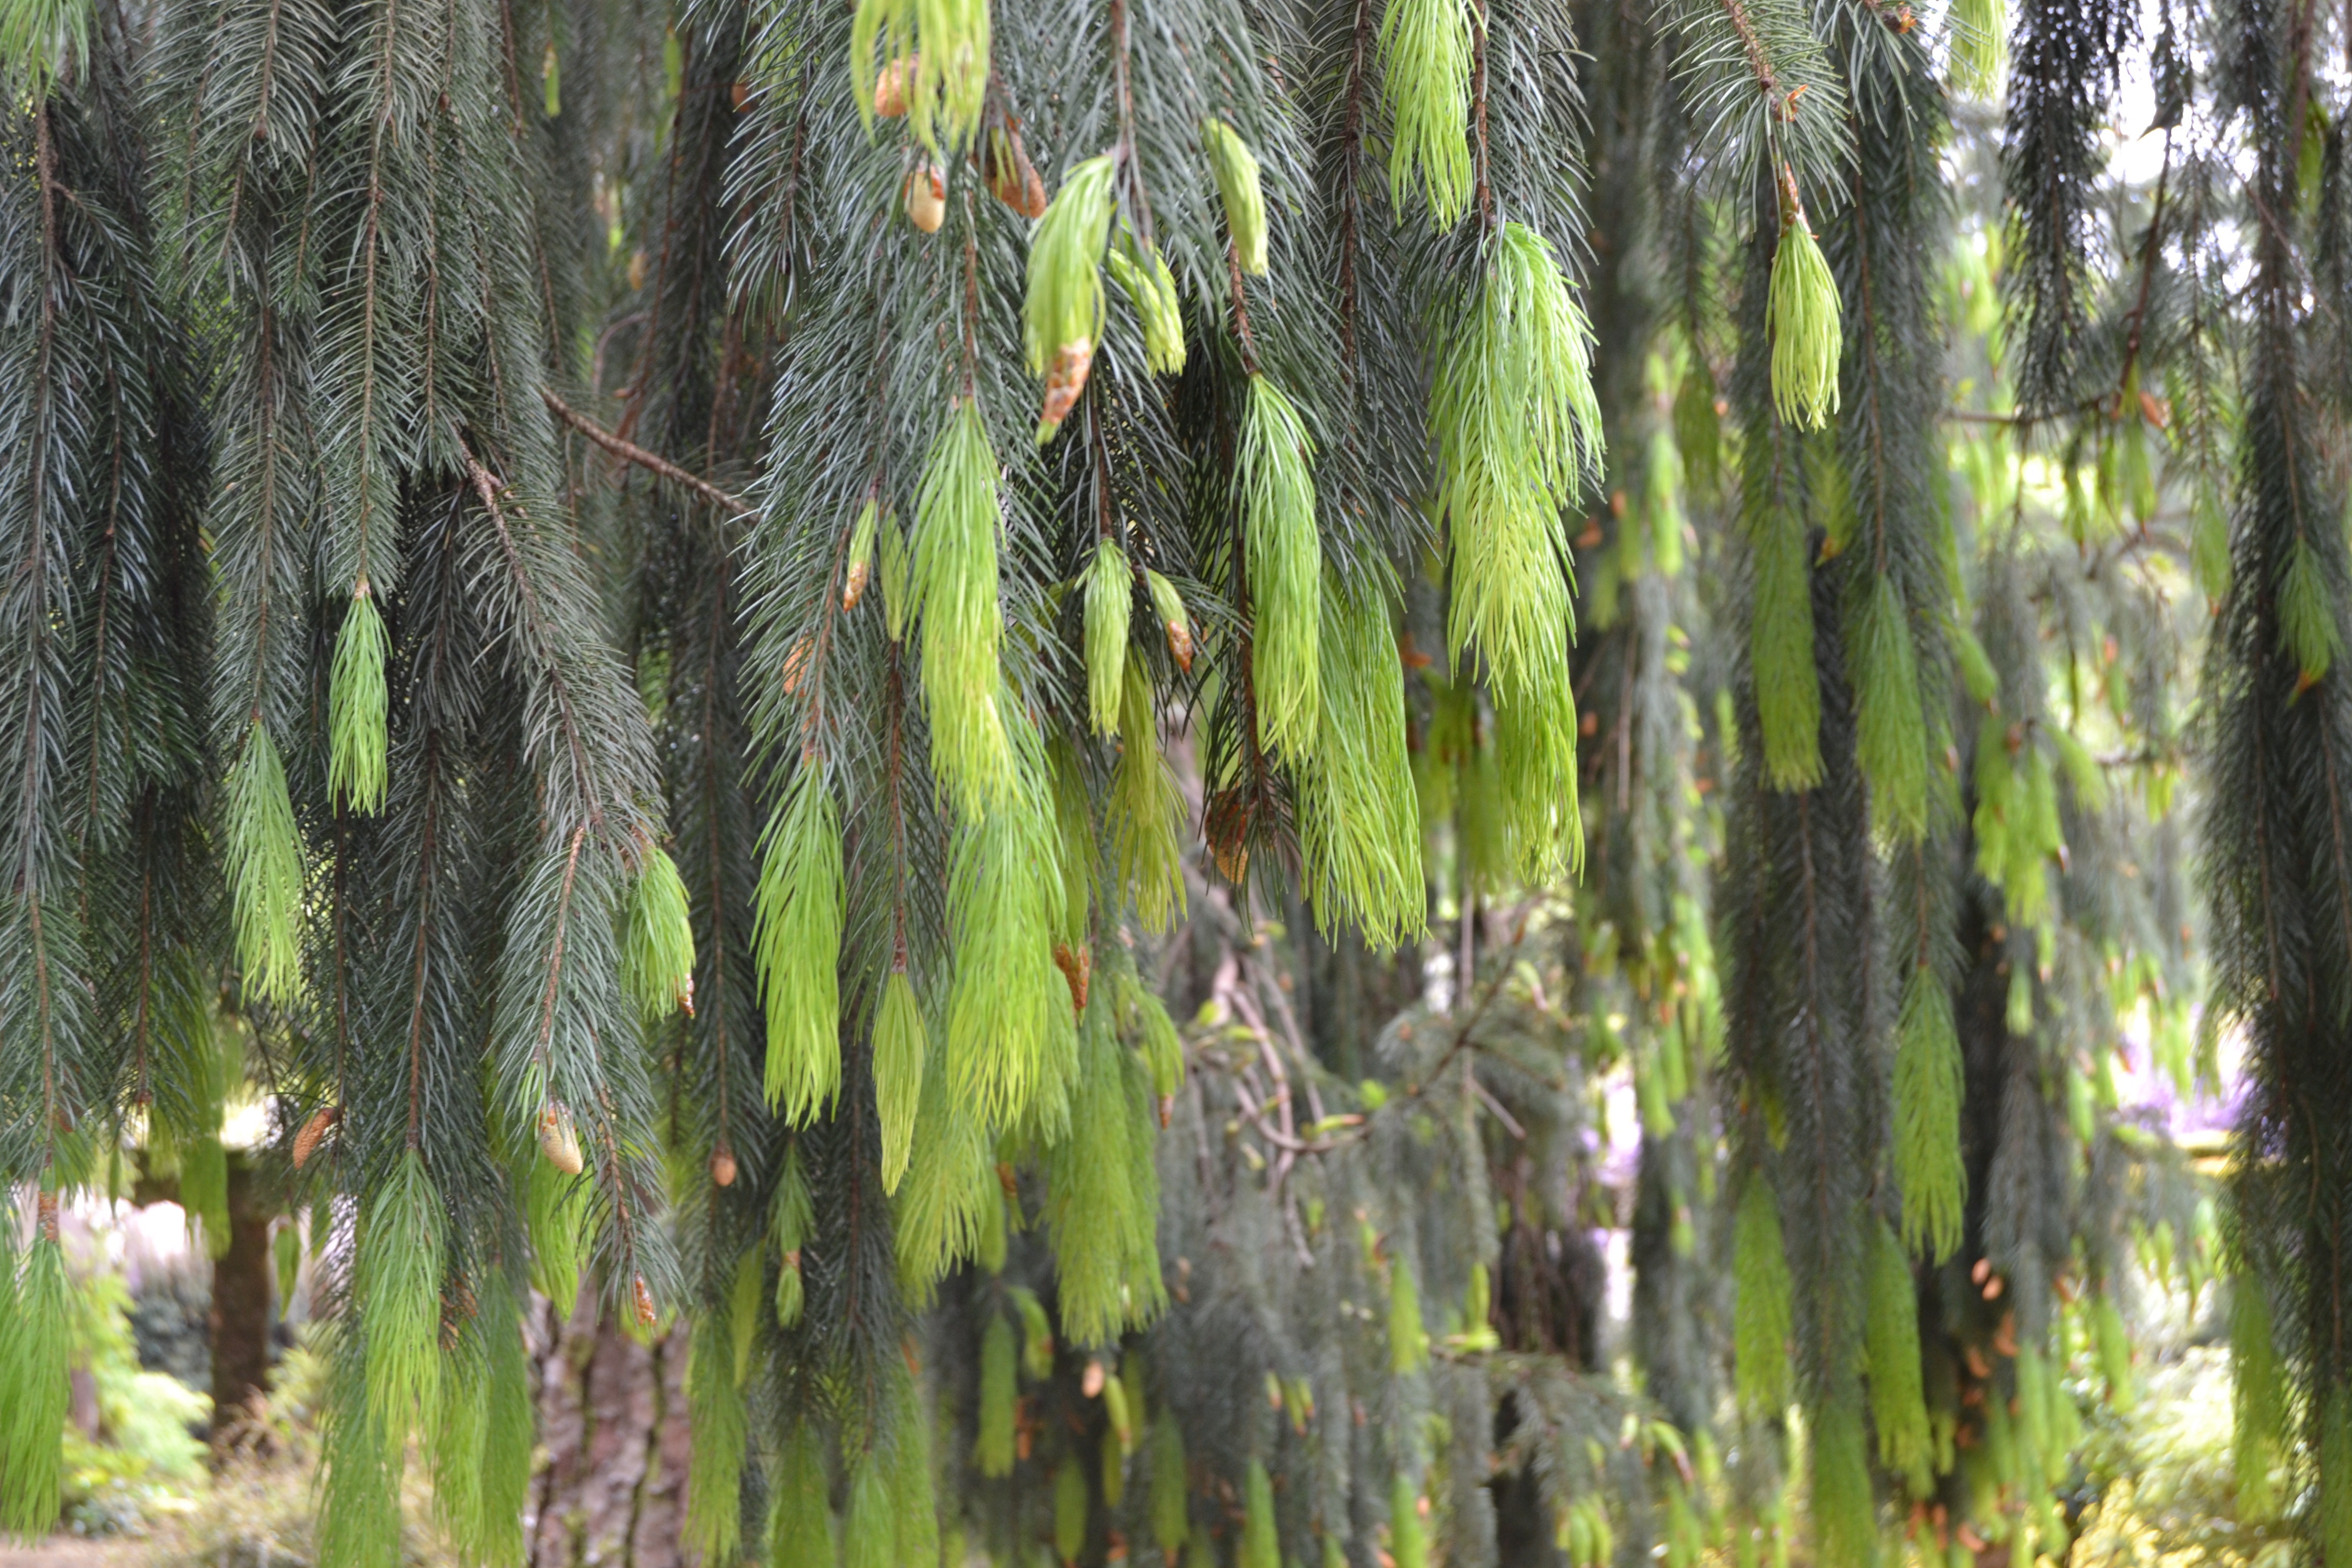
tree, nature, forest, swamp, branch, plant, trunk, green, jungle, spruce, vegetation, rainforest, deciduous, wetland, woodland, habitat, ecosystem, pinheiro, flowering plant, biome, old growth forest, natural environment, plant stem, woody plant, temperate coniferous forest, land plant